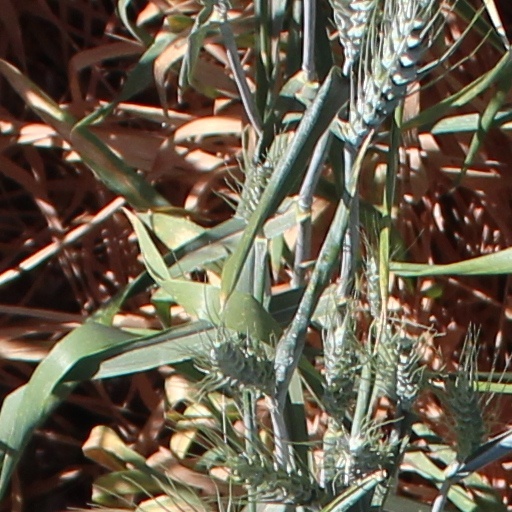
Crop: wheat